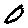
Label: 0